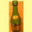
Label: bottle